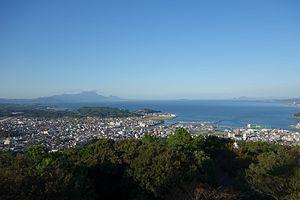
Amakusa est une ville située dans la préfecture de Kumamoto, au Japon.